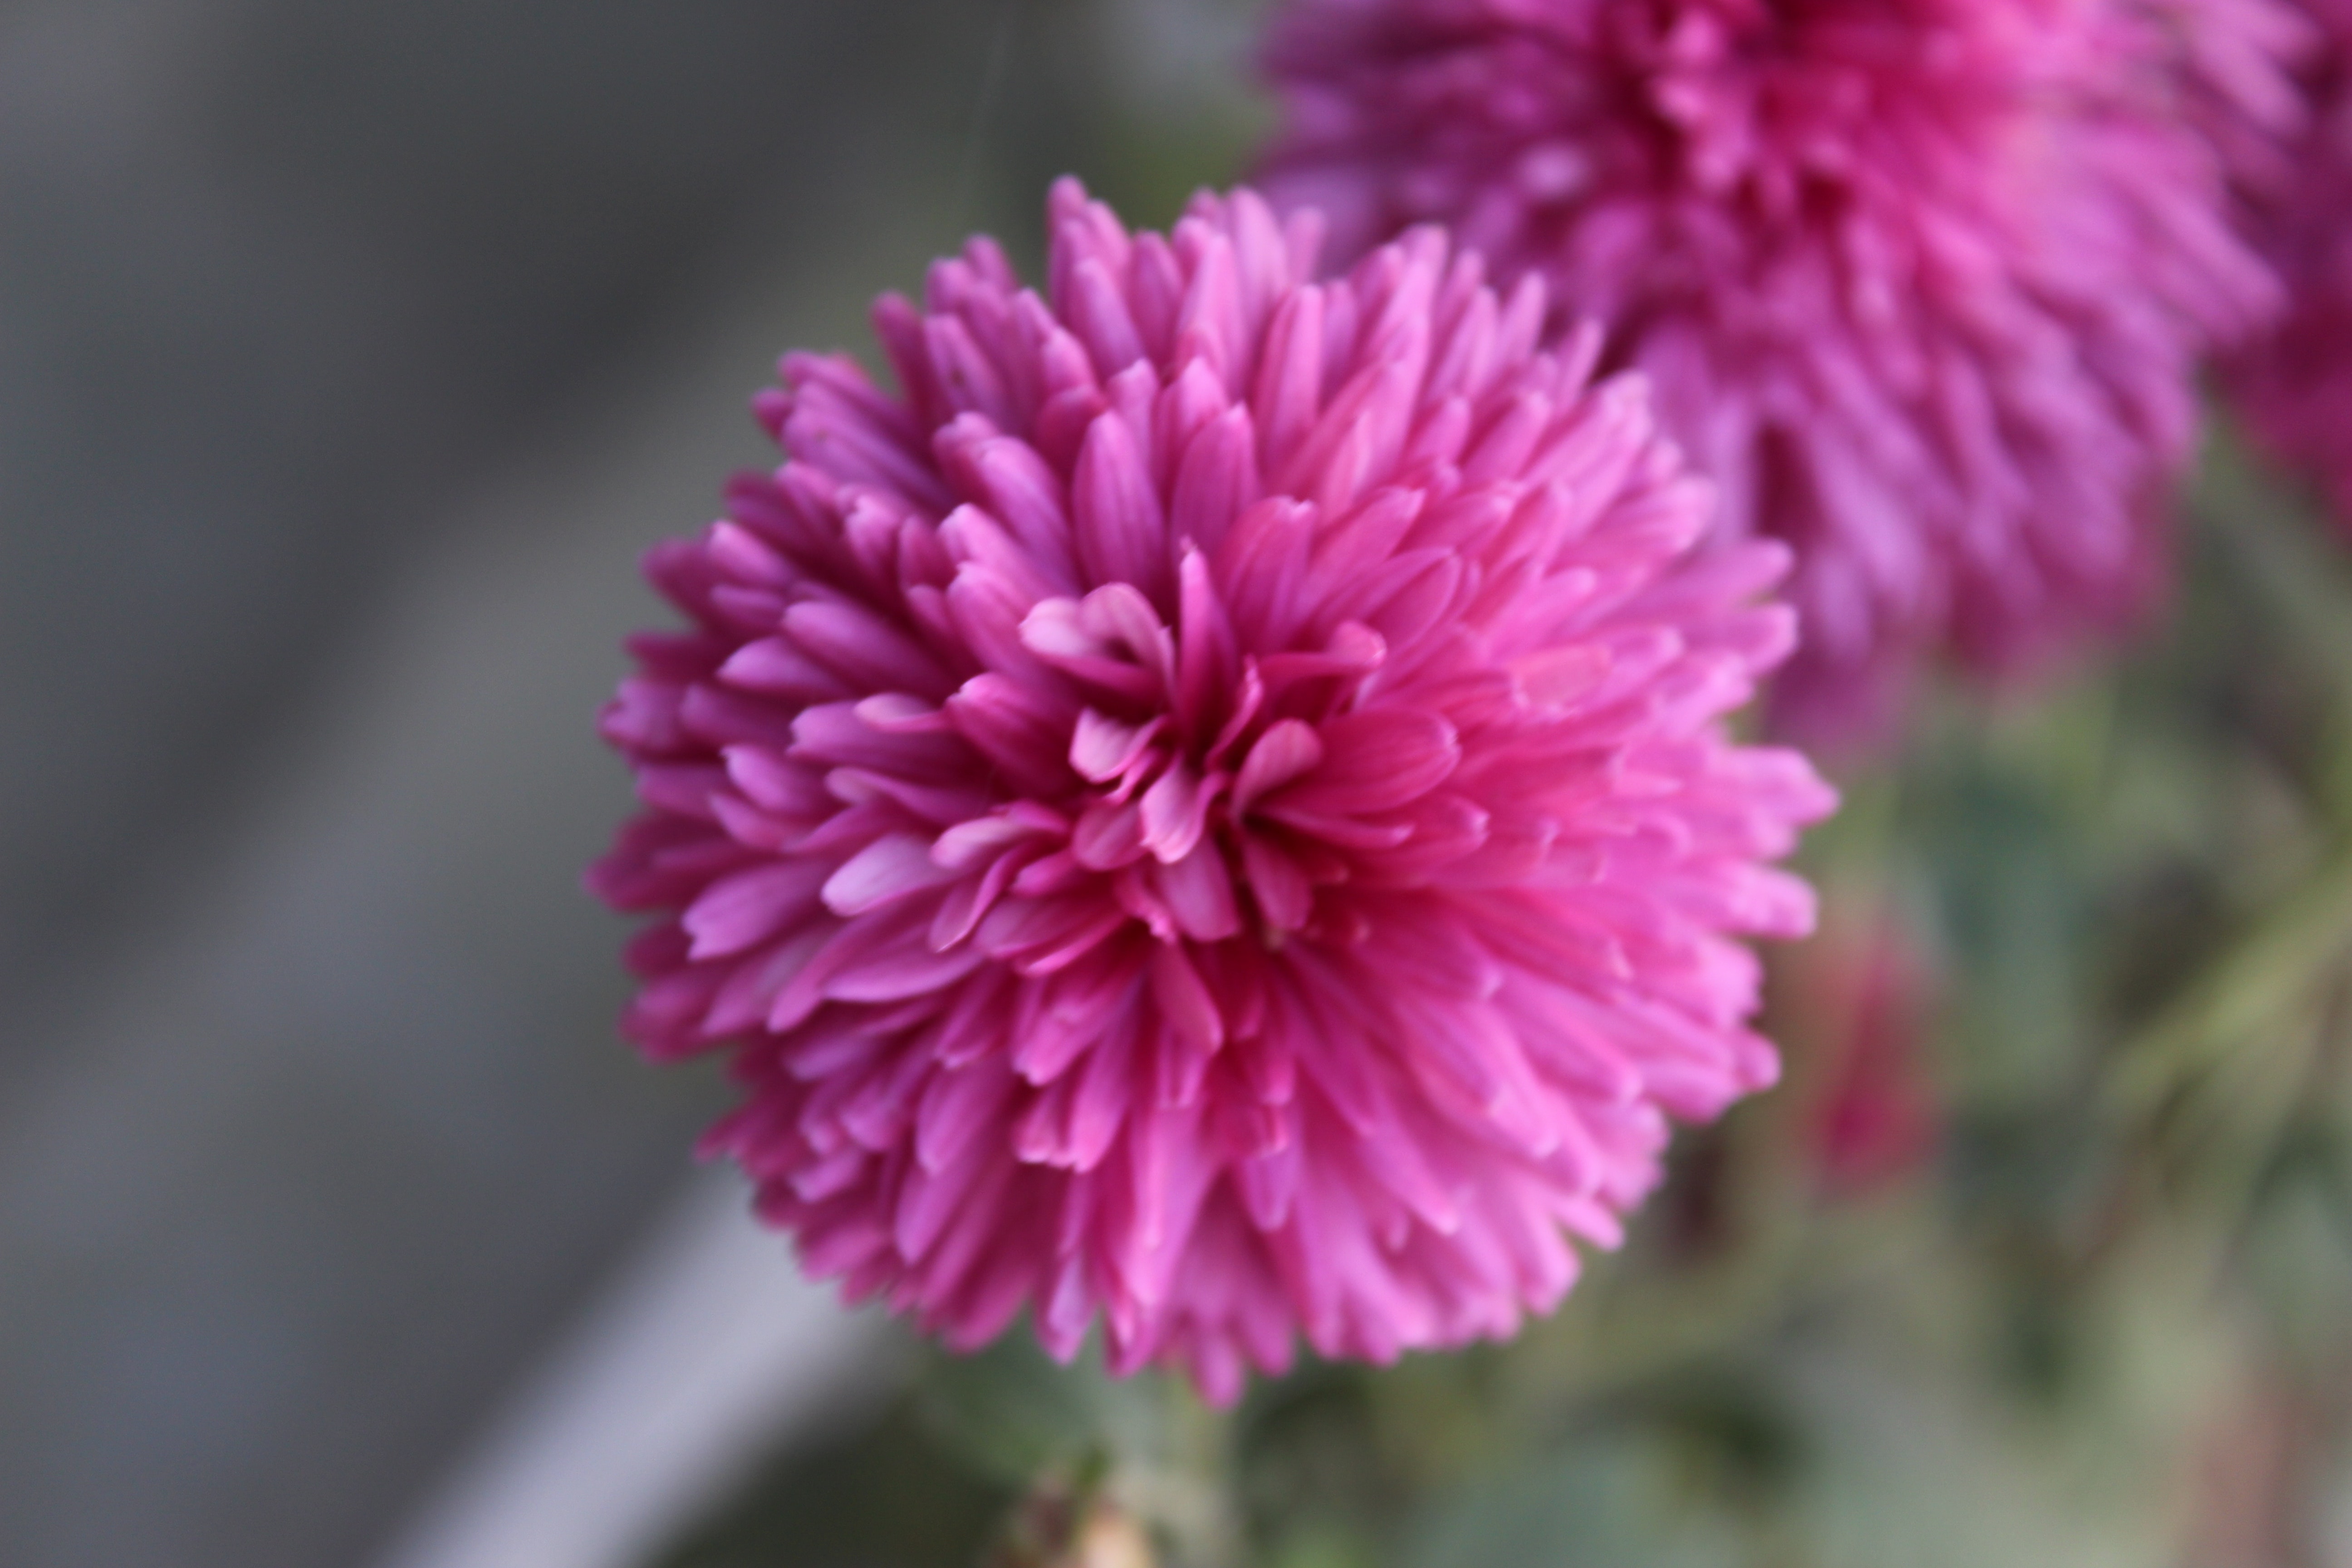
flower, pink, plant, flowering plant, petal, botany, chrysanths, wildflower, annual plant